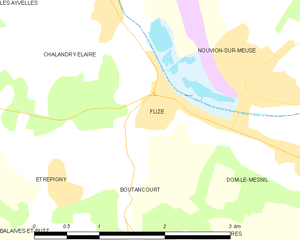
Carte des communes françaises: Flize